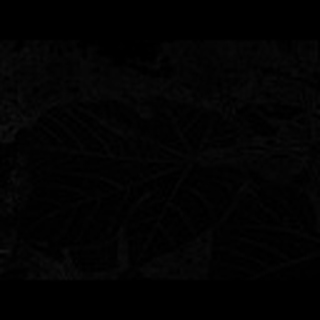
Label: healthy_cotton